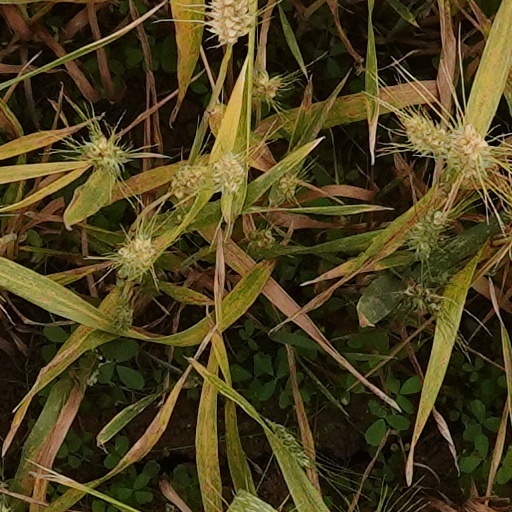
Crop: wheat